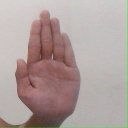
अक्षर: ध